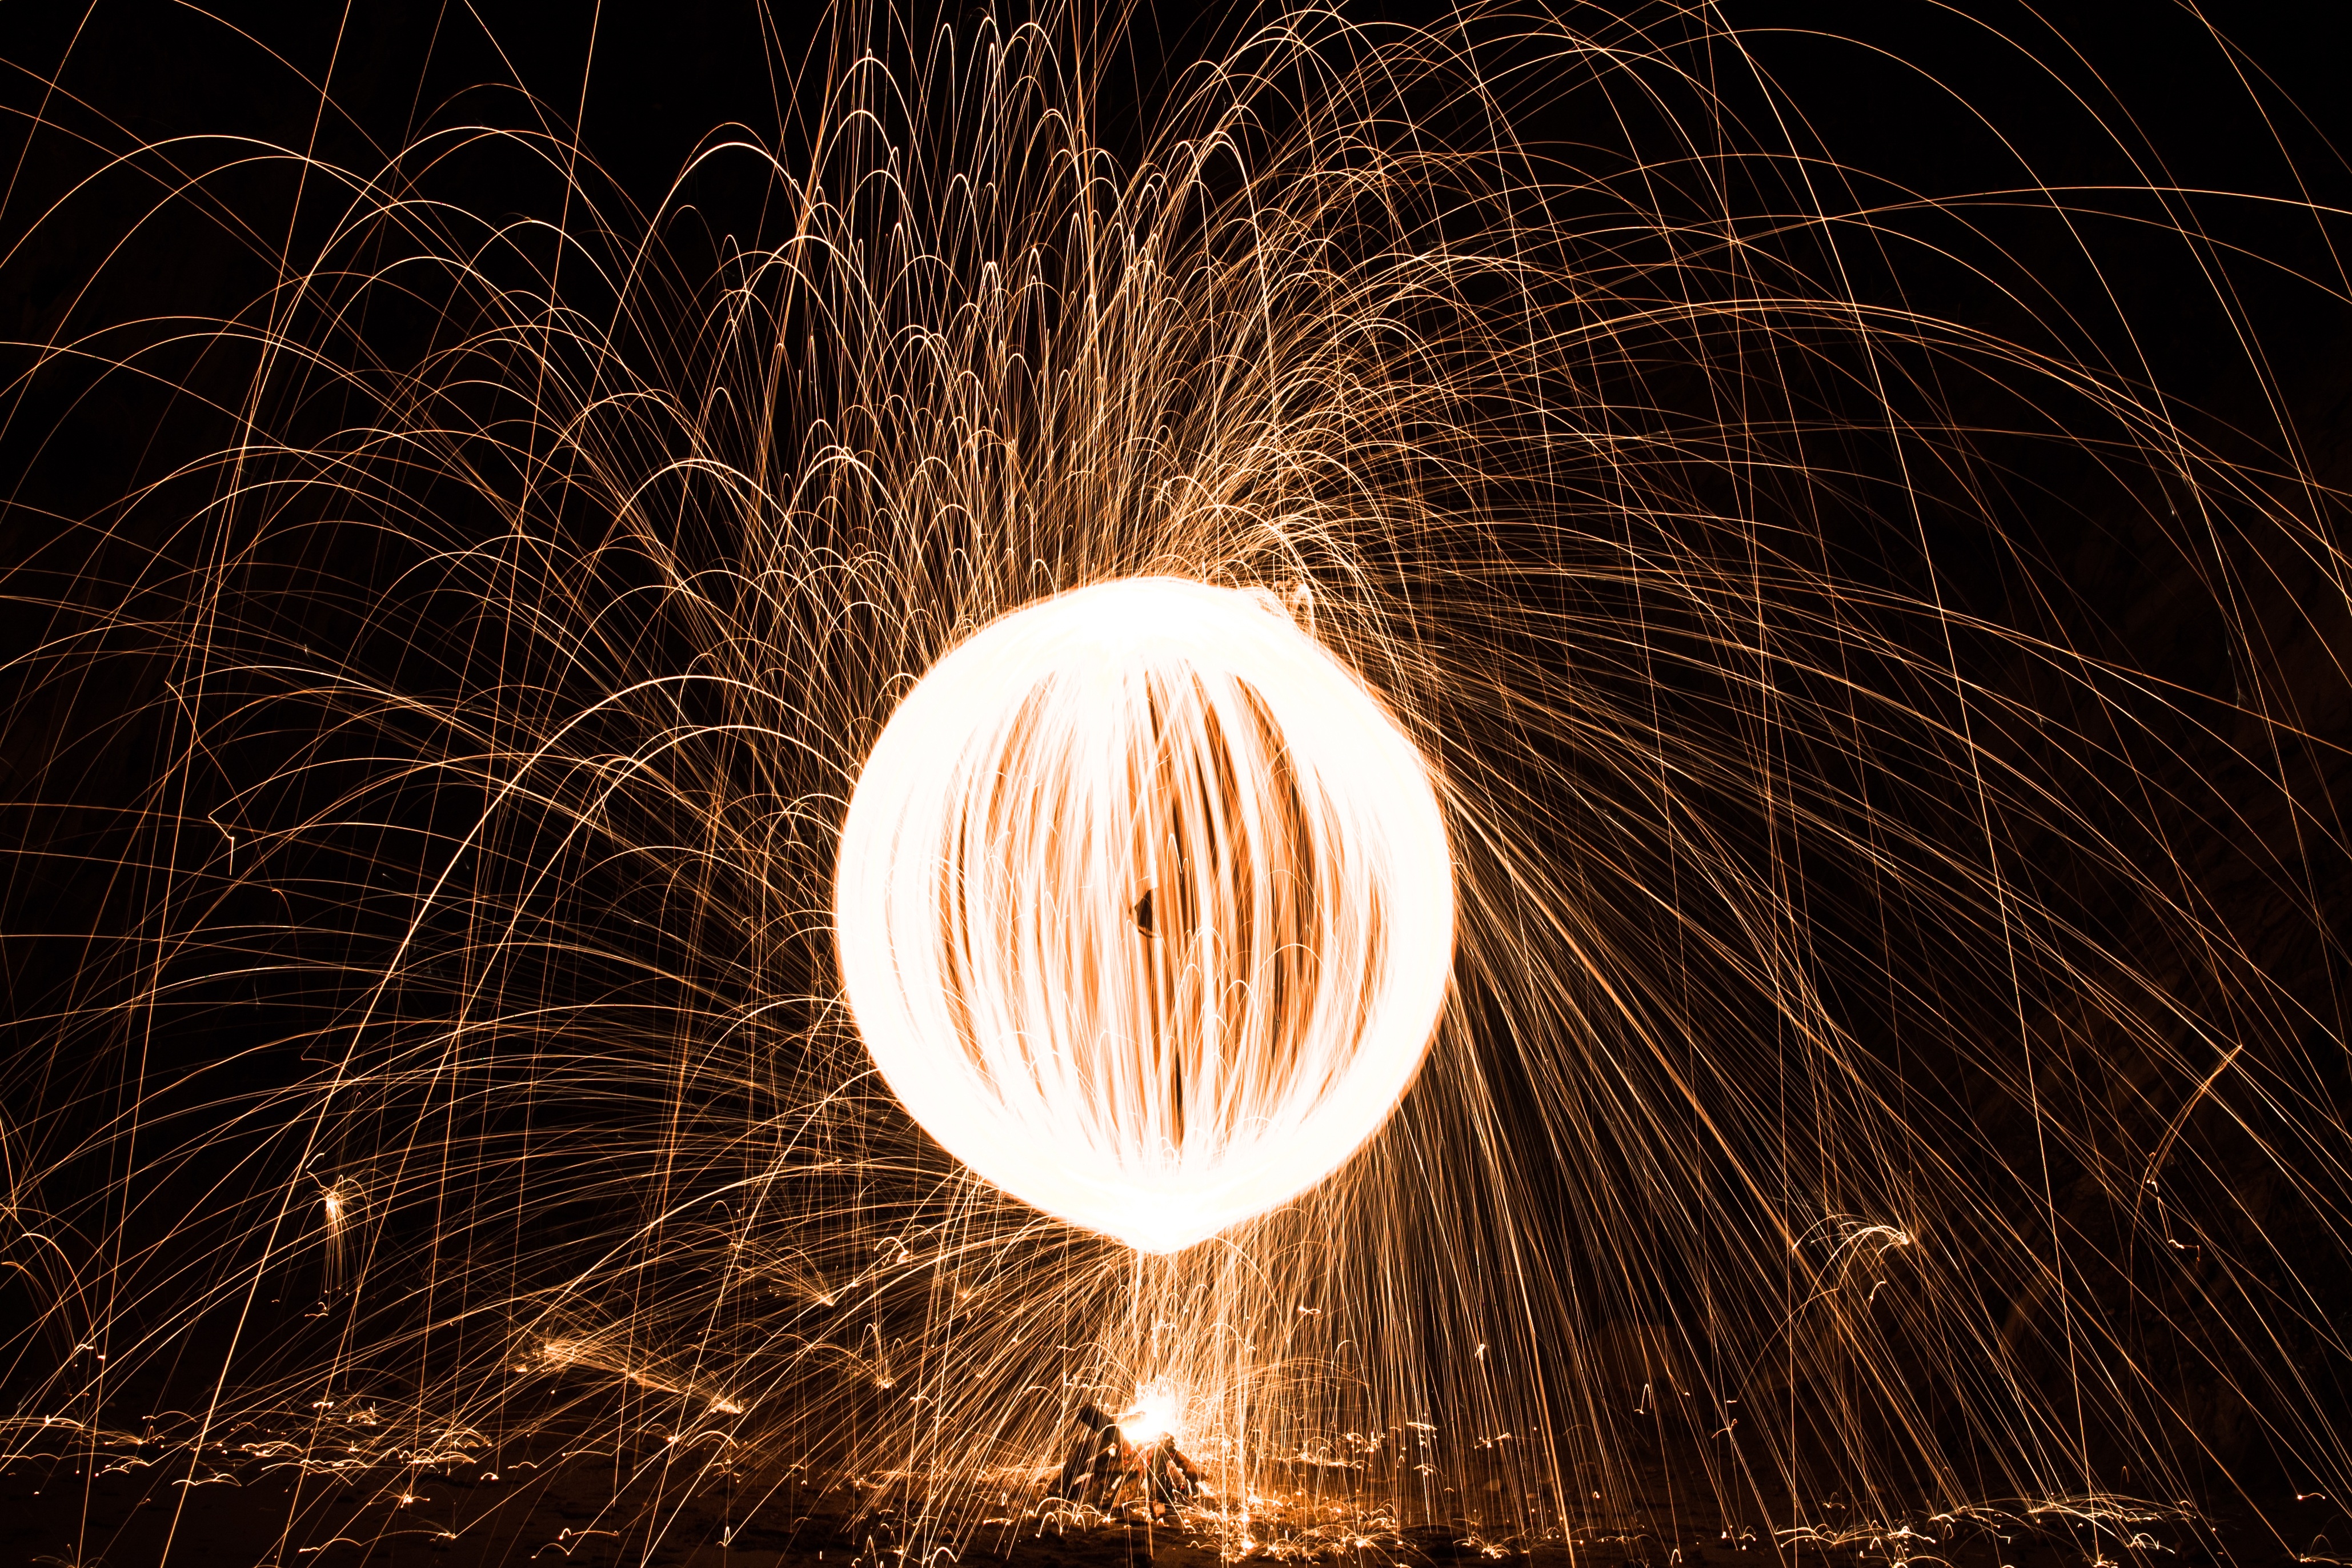
light, glowing, night, recreation, sparkler, orange, flame, fire, darkness, yellow, heat, circle, energy, burn, flare, fireworks, burning, bright, hot, ball, sphere, fireball, event, orb, spin, fiery, outdoor recreation